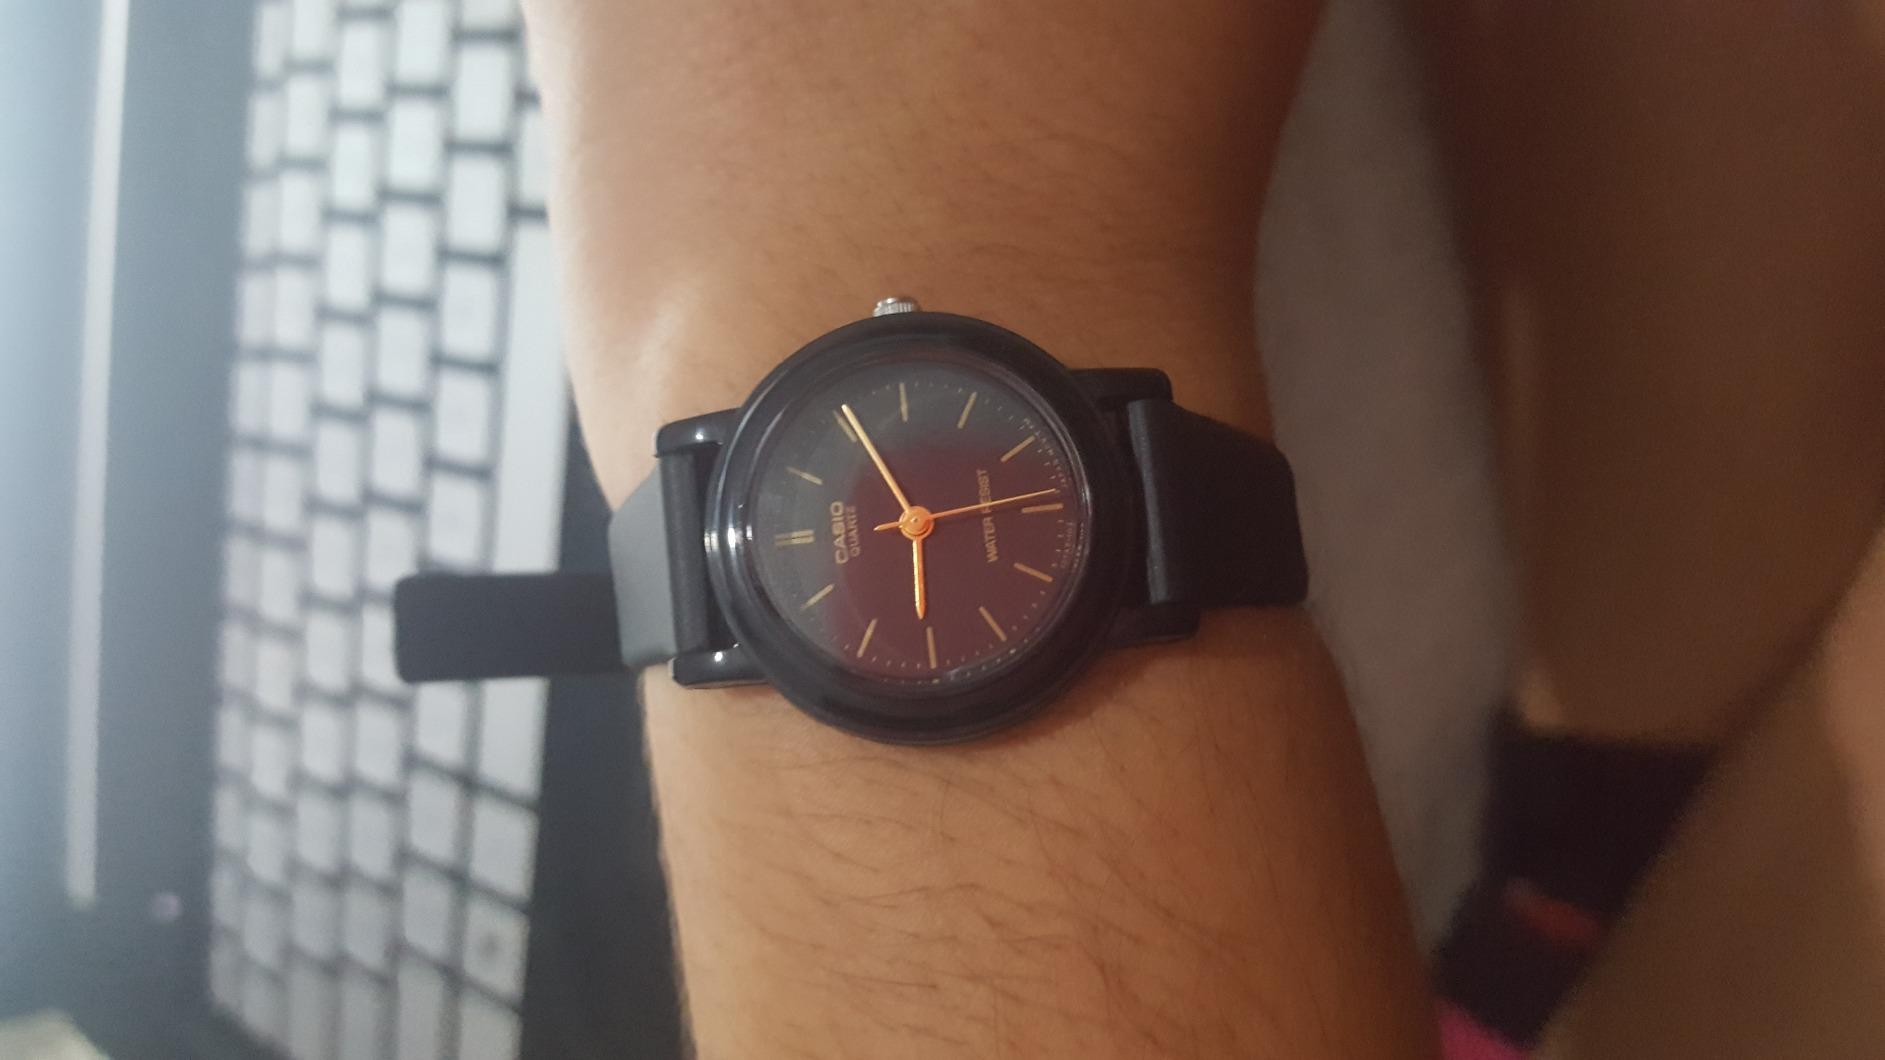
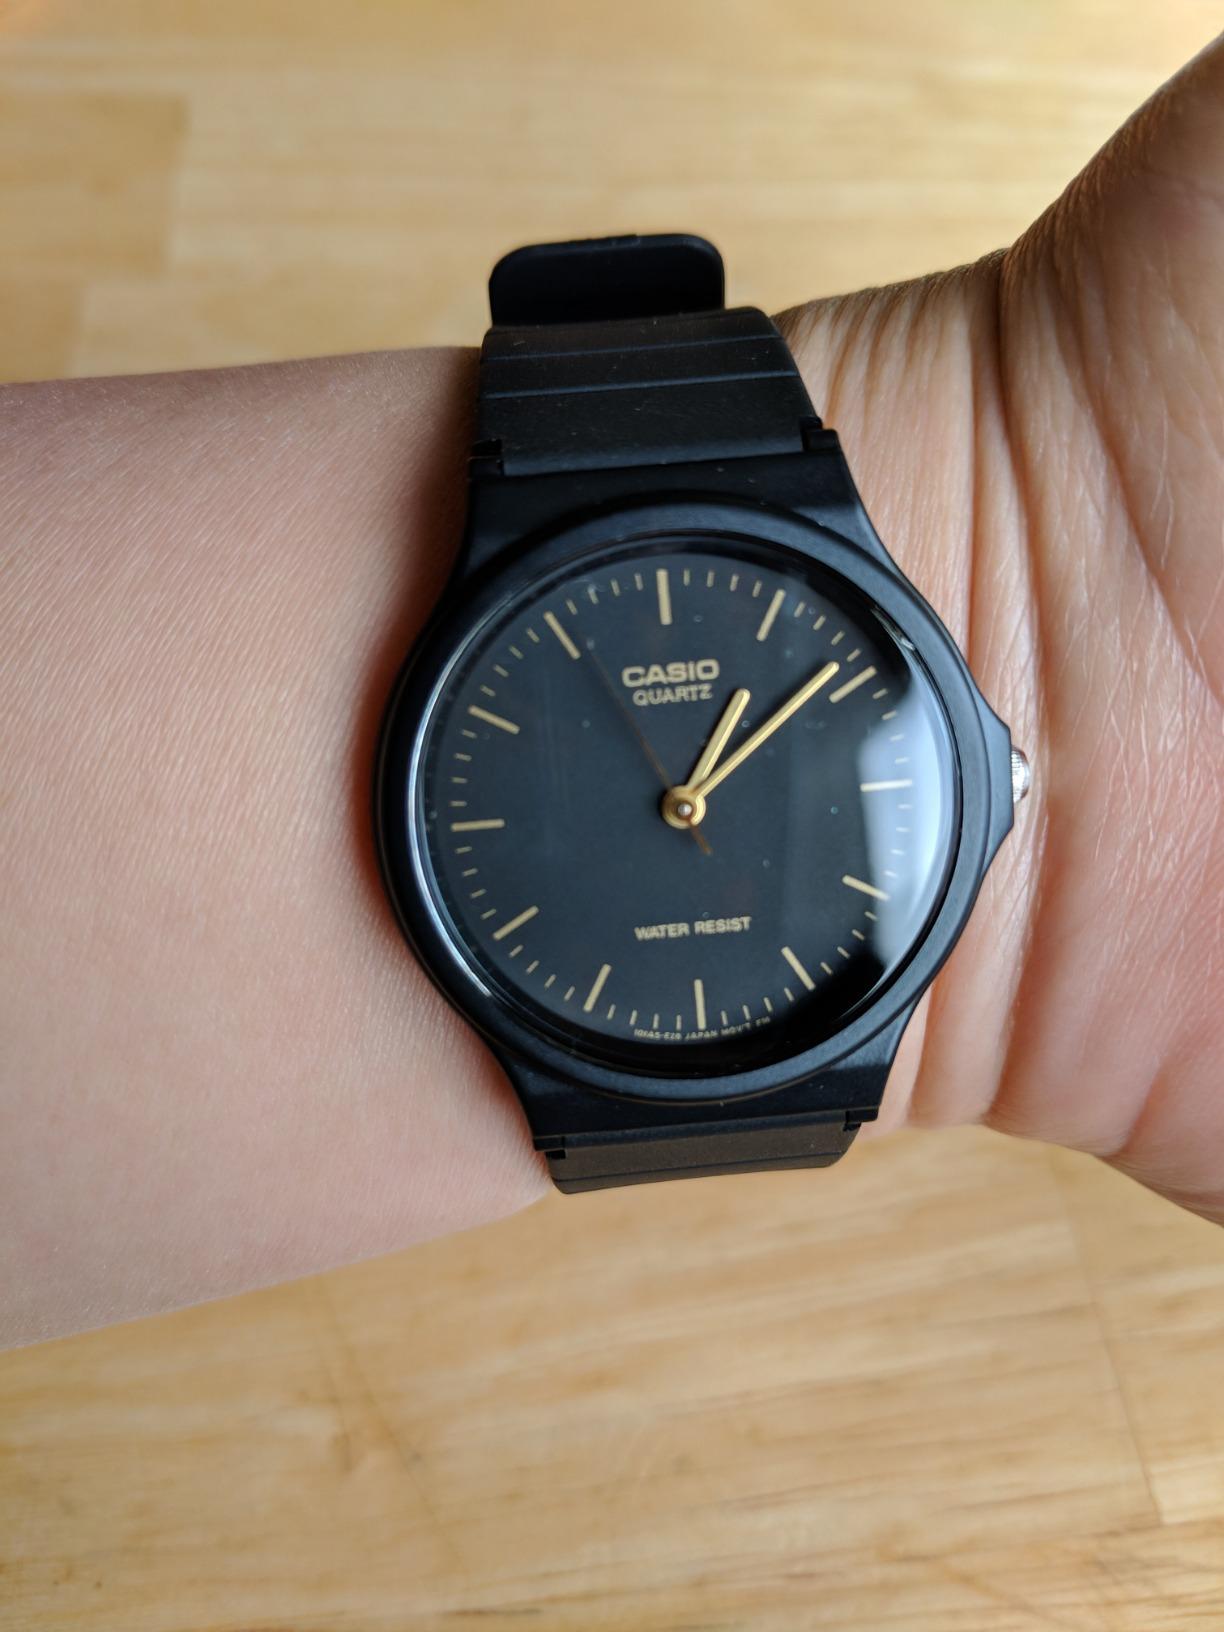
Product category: accessories_watch
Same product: no